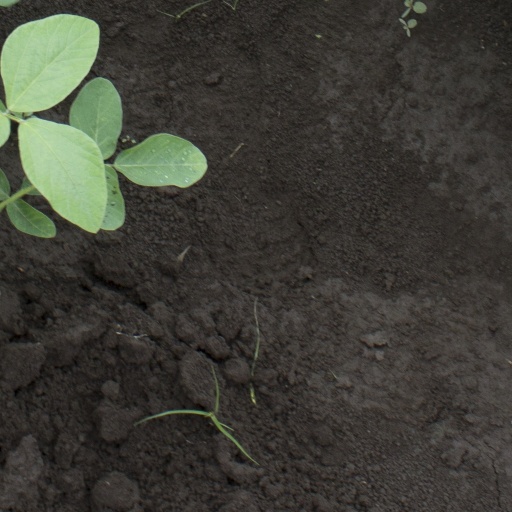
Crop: soybean